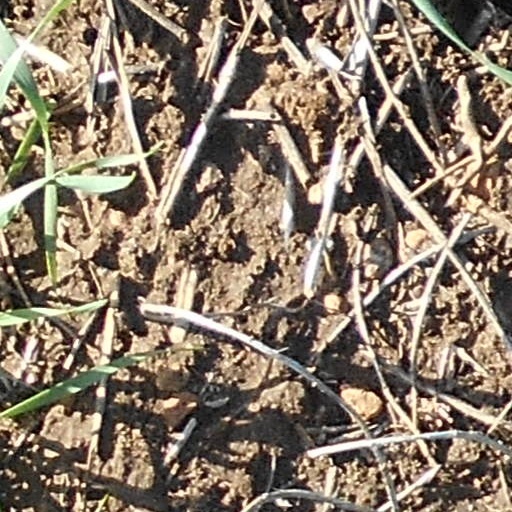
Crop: wheat